High Intensity Drug Trafficking Area

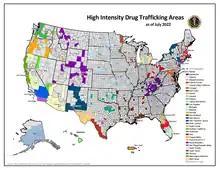
2022 HIDTA Designation Map

The High Intensity Drug Trafficking Area (HIDTA) program is a drug-prohibition enforcement program run by the United States Office of National Drug Control Policy. It was established in 1990 after the Anti-Drug Abuse Act of 1988 was passed. The HIDTA program was made permanent through Title III of the Office of National Drug Control Policy Reauthorization Act of 2006.